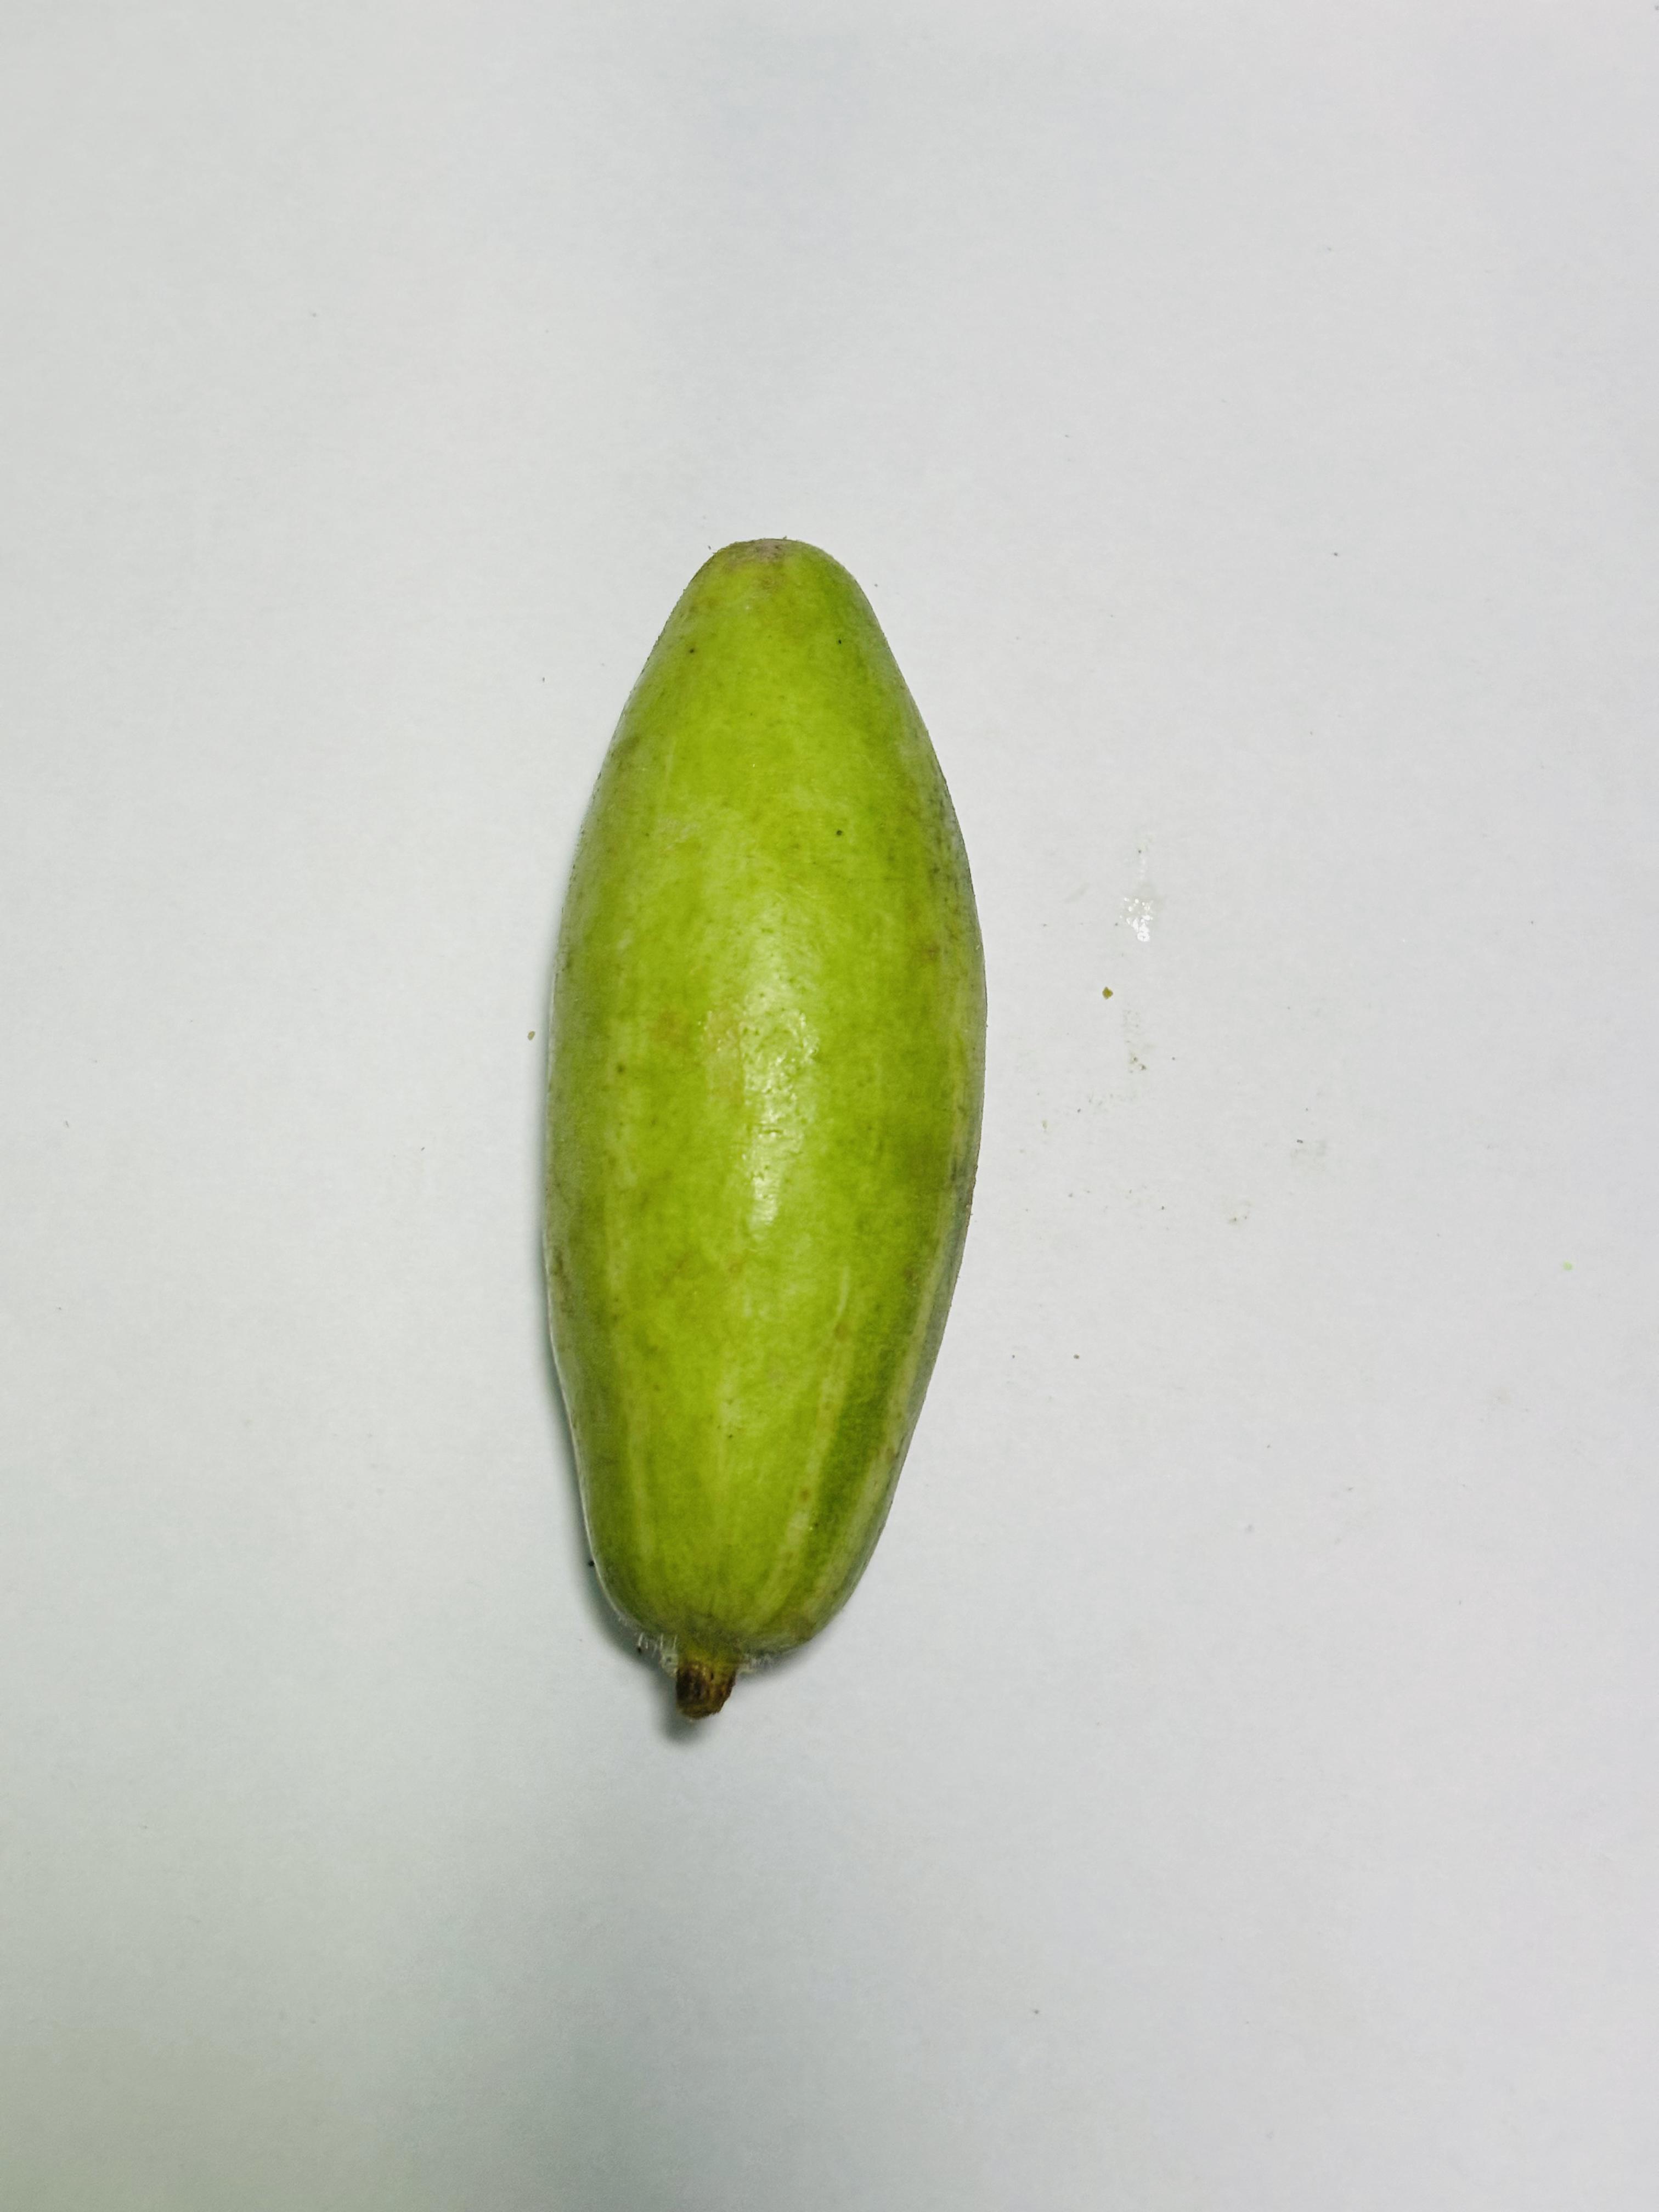
Label: Pointed gourd